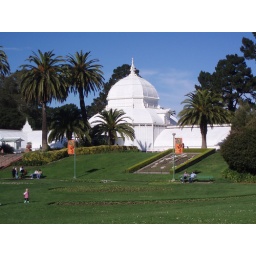
greenhouse in golden gate bridge